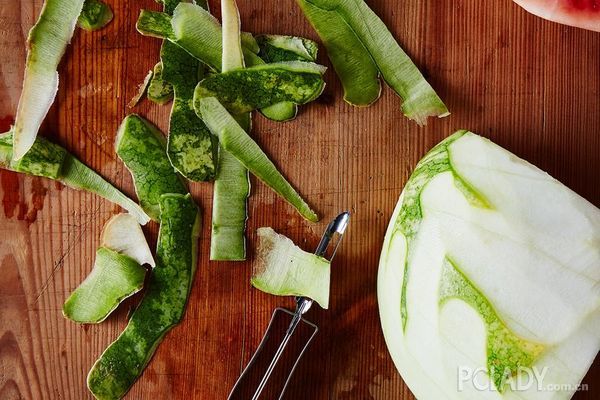
Label: trash